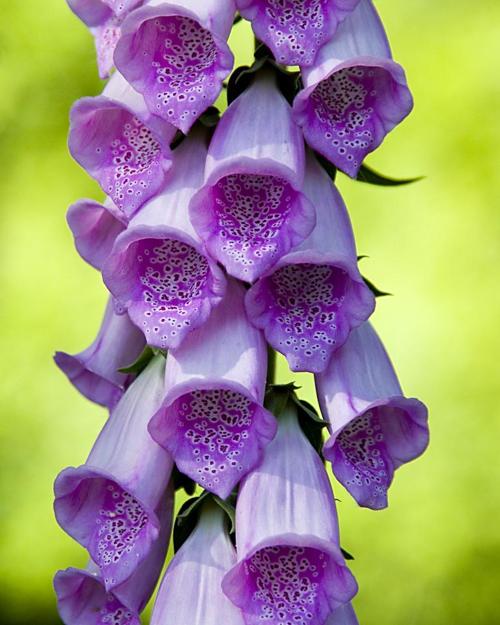
Label: foxglove